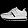
Label: Sneaker